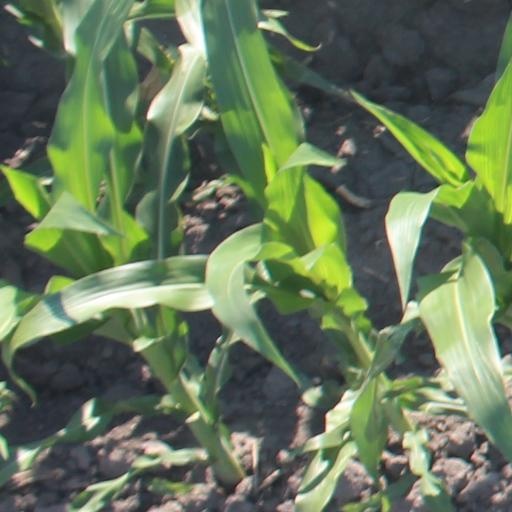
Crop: maize; corn